2006 Bolton Metropolitan Borough Council election

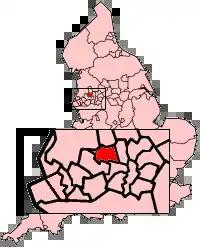
The Metropolitan Borough of Bolton shown within England.

Elections to Bolton Metropolitan Borough Council were held on 4 May 2006. One third of the council was up for election and the council stayed under no overall control, with the Labour Party overtaking the Liberal Democrats as the largest party and resuming control of the council after a two-year break.